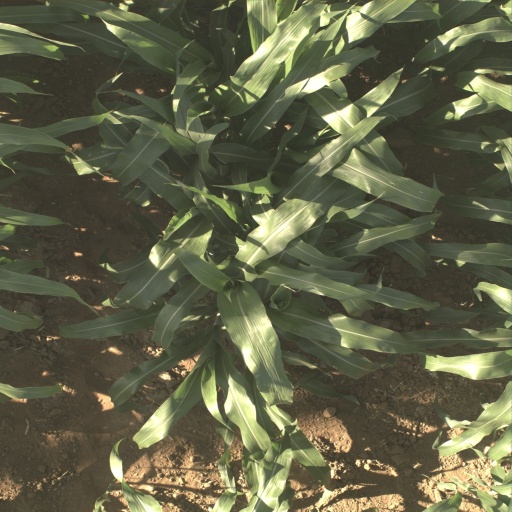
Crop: sorghum